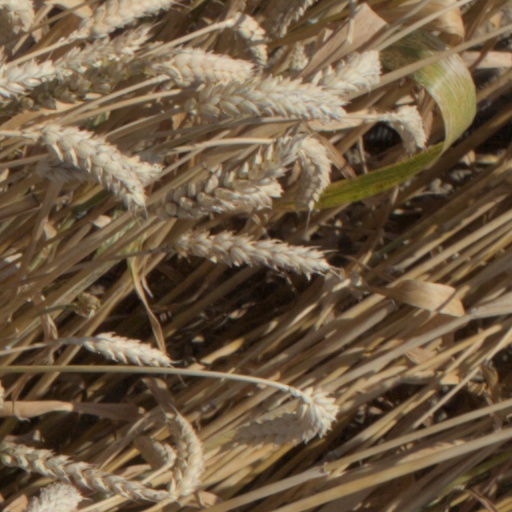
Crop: wheat